Pollice verso

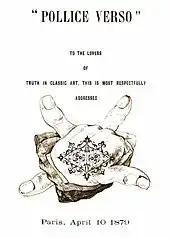
Title page with illustration from <a href="https%3A//books.google.com/books%3Fid%3DmrA1qmZQk2sC">""Pollice Verso": To the Lovers of Truth in Classic Art, This is Most Respectfully Addressed"

The painting almost immediately kicked off a controversy over the accuracy of Gerome's use of the thumbs-down gesture by spectators in the Colosseum. A 26-page pamphlet published in 1879, ""Pollice Verso": To the Lovers of Truth in Classic Art, This is Most Respectfully Addressed", reprinted evidence for and against the accuracy of the painting, including a letter dated 8 December 1878 from Gérôme himself. Gérôme's painting greatly popularized the idea that thumbs up signaled life, and thumbs down signaled death, for a defeated gladiator. The gesture is used in many movies about Ancient Rome, including the 2000 film "Gladiator", in which the Roman emperor Commodus uses a thumbs-up to spare the life of the film's hero, Maximus.